Merriwa, Western Australia

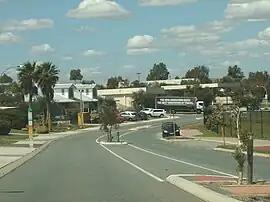
Baltimore Parade and the Merriwa Plaza

Merriwa is a coastal, northern suburb of Perth, Western Australia, north of the central business district. It is part of the City of Wanneroo local government area. It is a predominantly residential suburb, containing two RAAF retirement villages.